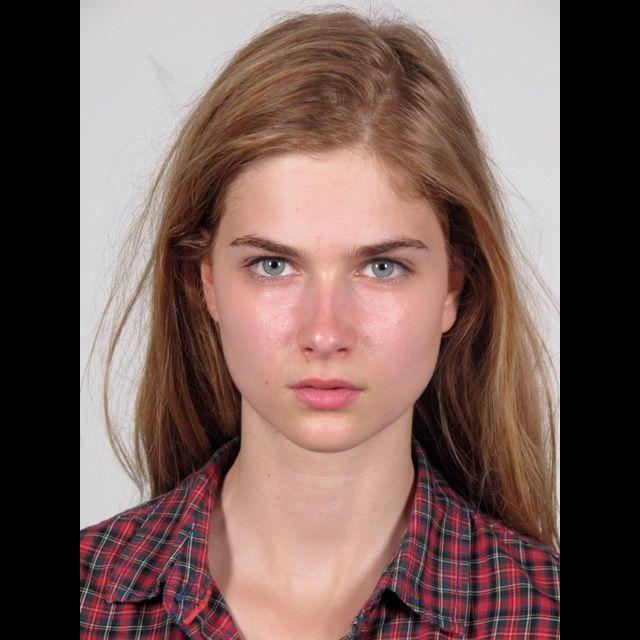
Portrait style: Real Portrait